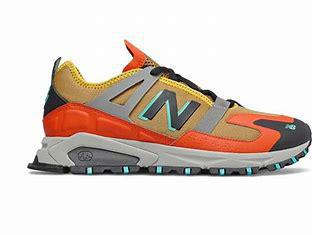
Brand: New
Model: Balance New Balance X Racer